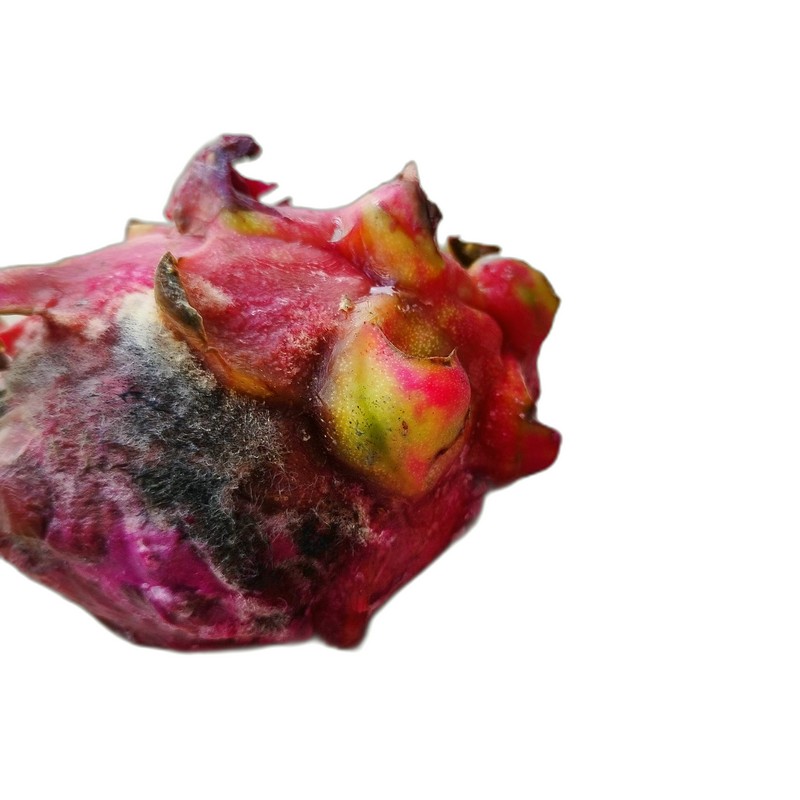
Label: Defect Dragon Fruit